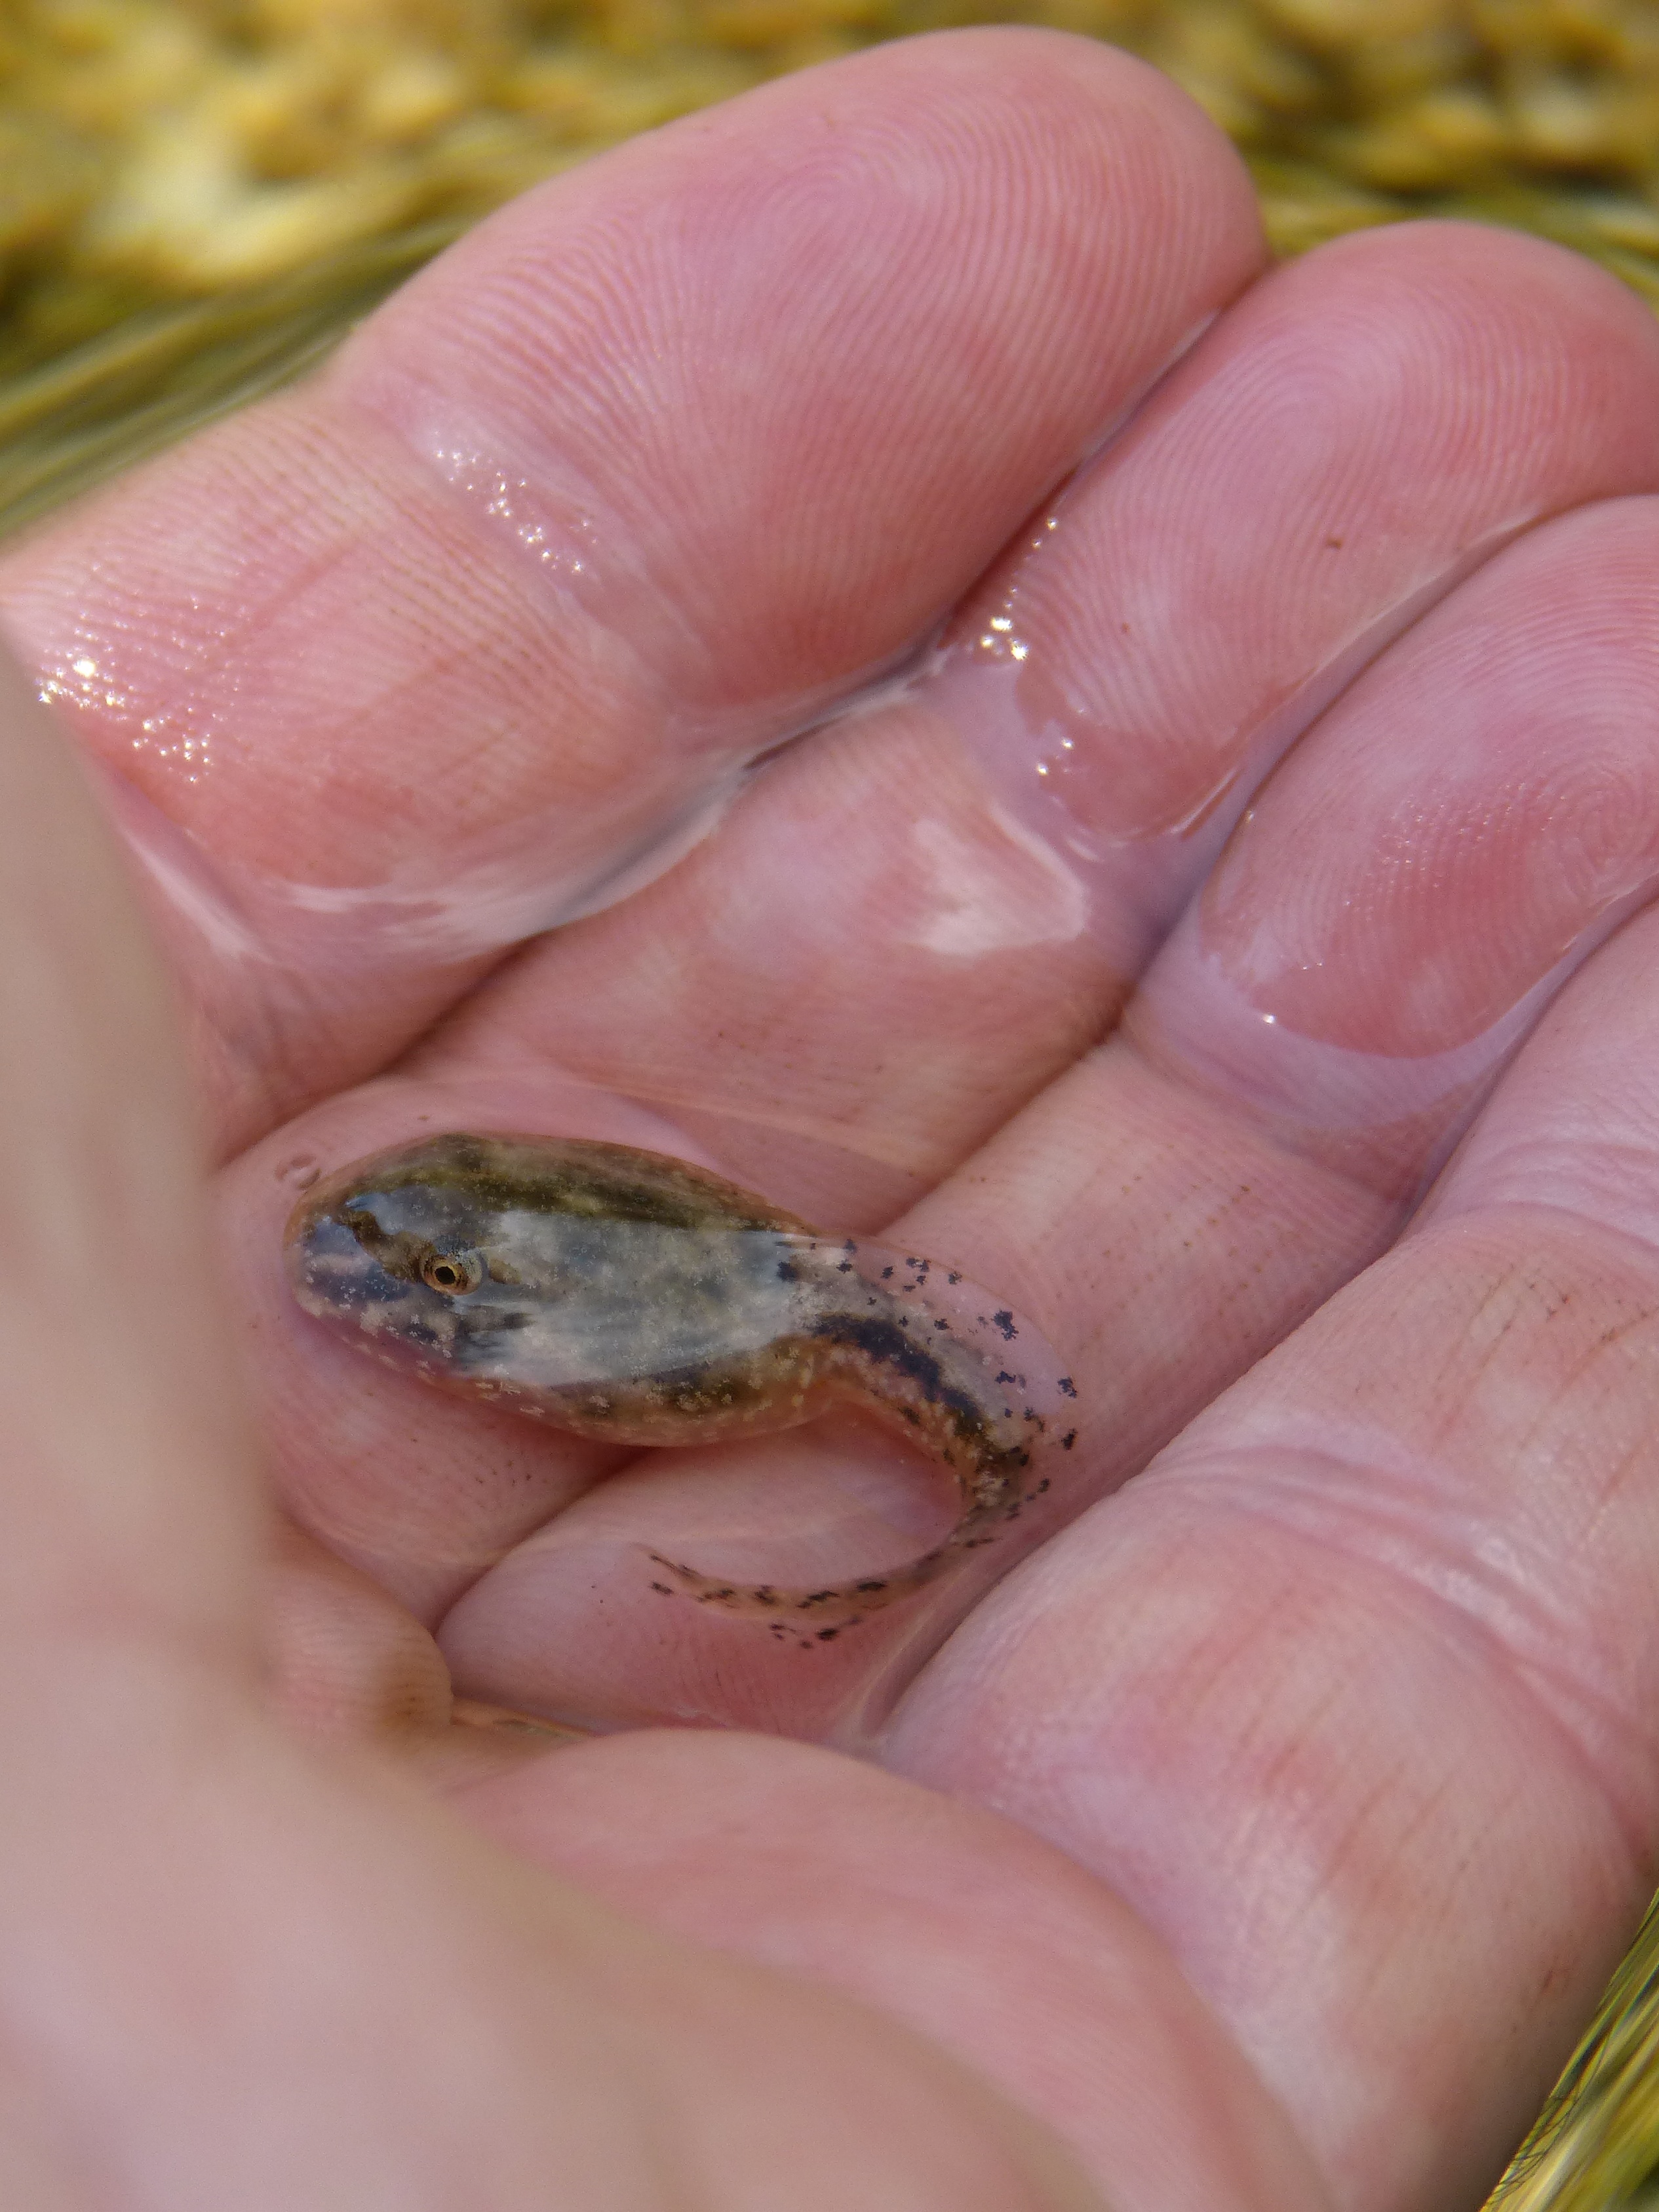
hand, pond, finger, reptile, amphibian, nail, vertebrate, detail, catch, take, break free, batrachian, tadpole, acclimatization